Bee shrimp

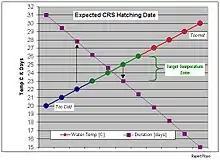
Expected CRS Hatching Date

Female "Caridina cantonensis" can be distinguished from males by size; the female is larger than the male, and has a deeper abdomen. The female shrimp signal readiness to mate by releasing pheromones into the water which lead the males to the female. During this time swimming activity can be quite vigorous as males search for the females.